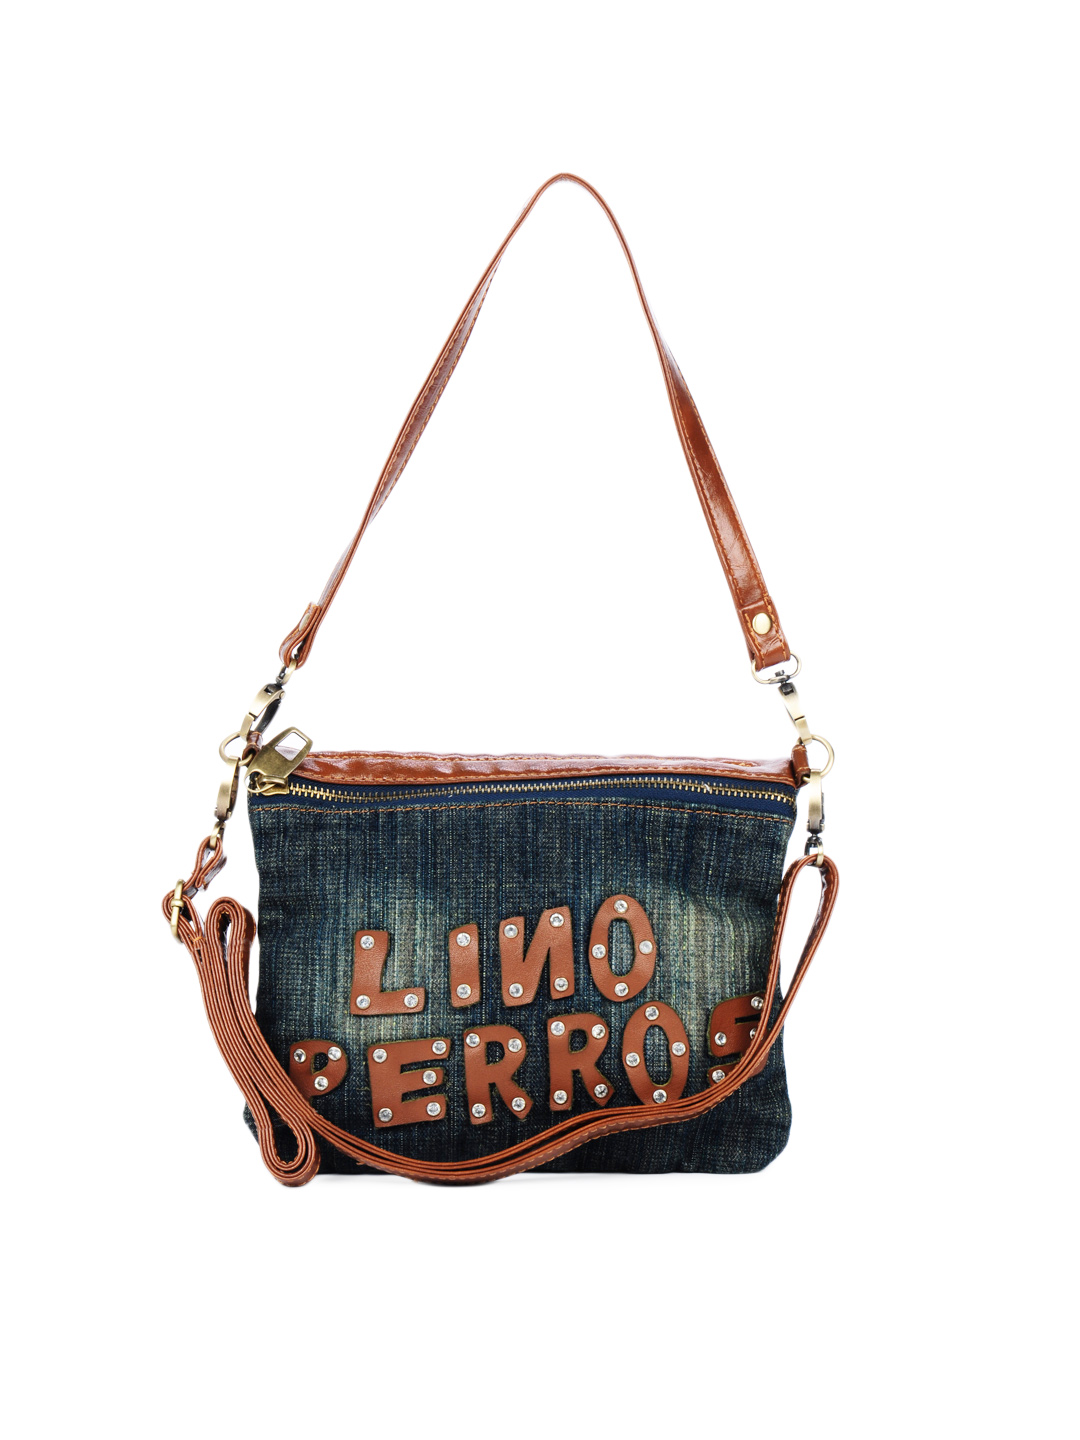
Lino Perros Women Blue Sling Bag
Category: Accessories / Bags / Handbags
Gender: Women
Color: Blue
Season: Summer 2012
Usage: Casual